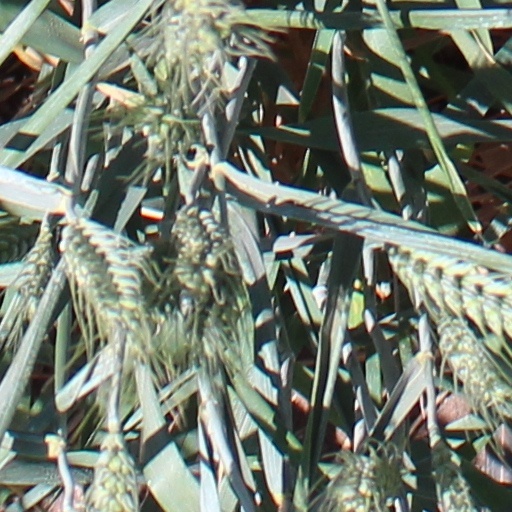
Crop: wheat